Peterhouse, Cambridge

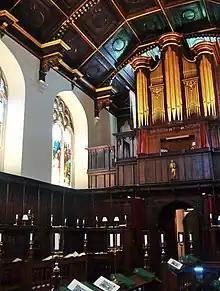
Interior of the Chapel

Peterhouse has its main site situated on Trumpington Street, to the south of Cambridge's town centre. The main portion of the college is just to the north of the Fitzwilliam Museum, and its grounds run behind the museum. The buildings date from a wide variety of times, and have been much altered over the years. The college is reputed to have been at least partially destroyed by fire in 1420. The entrance of the college has shifted through its lifetime as well, with the change being principally the result of the demolition of the row of houses that originally lined Trumpington Street on the east side of the college. In 1574, a map shows the entrance being on the south side of a single main court. The modern entrance is to the east, straight onto Trumpington Street.